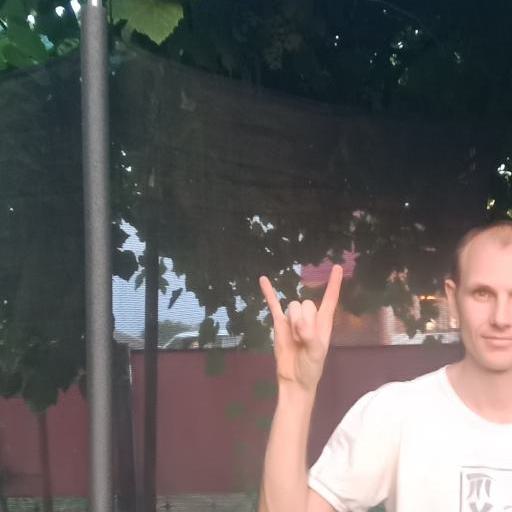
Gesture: rock